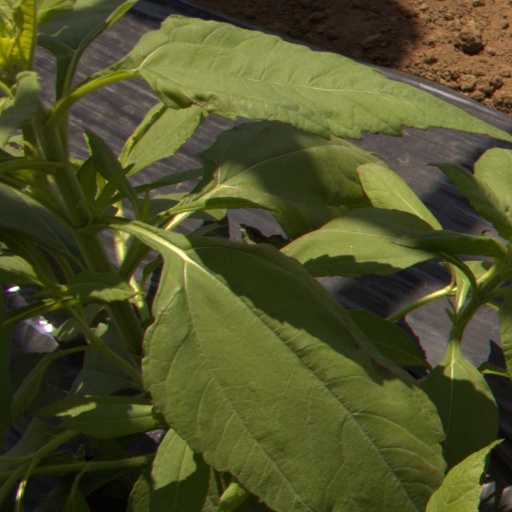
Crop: Jerusalem artichoke